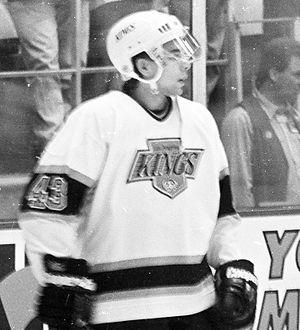
Vitali Aleksandrovitch Iatchmeniov - en russe : Виталий Александрович Ячменёв et en anglais : Vitali Yachmenev - est un joueur professionnel russe de hockey sur glace. Il évoluait au poste d'attaquant. Son frère Denis joue également en professionnel.